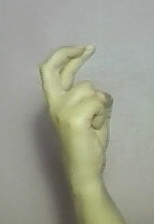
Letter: zay